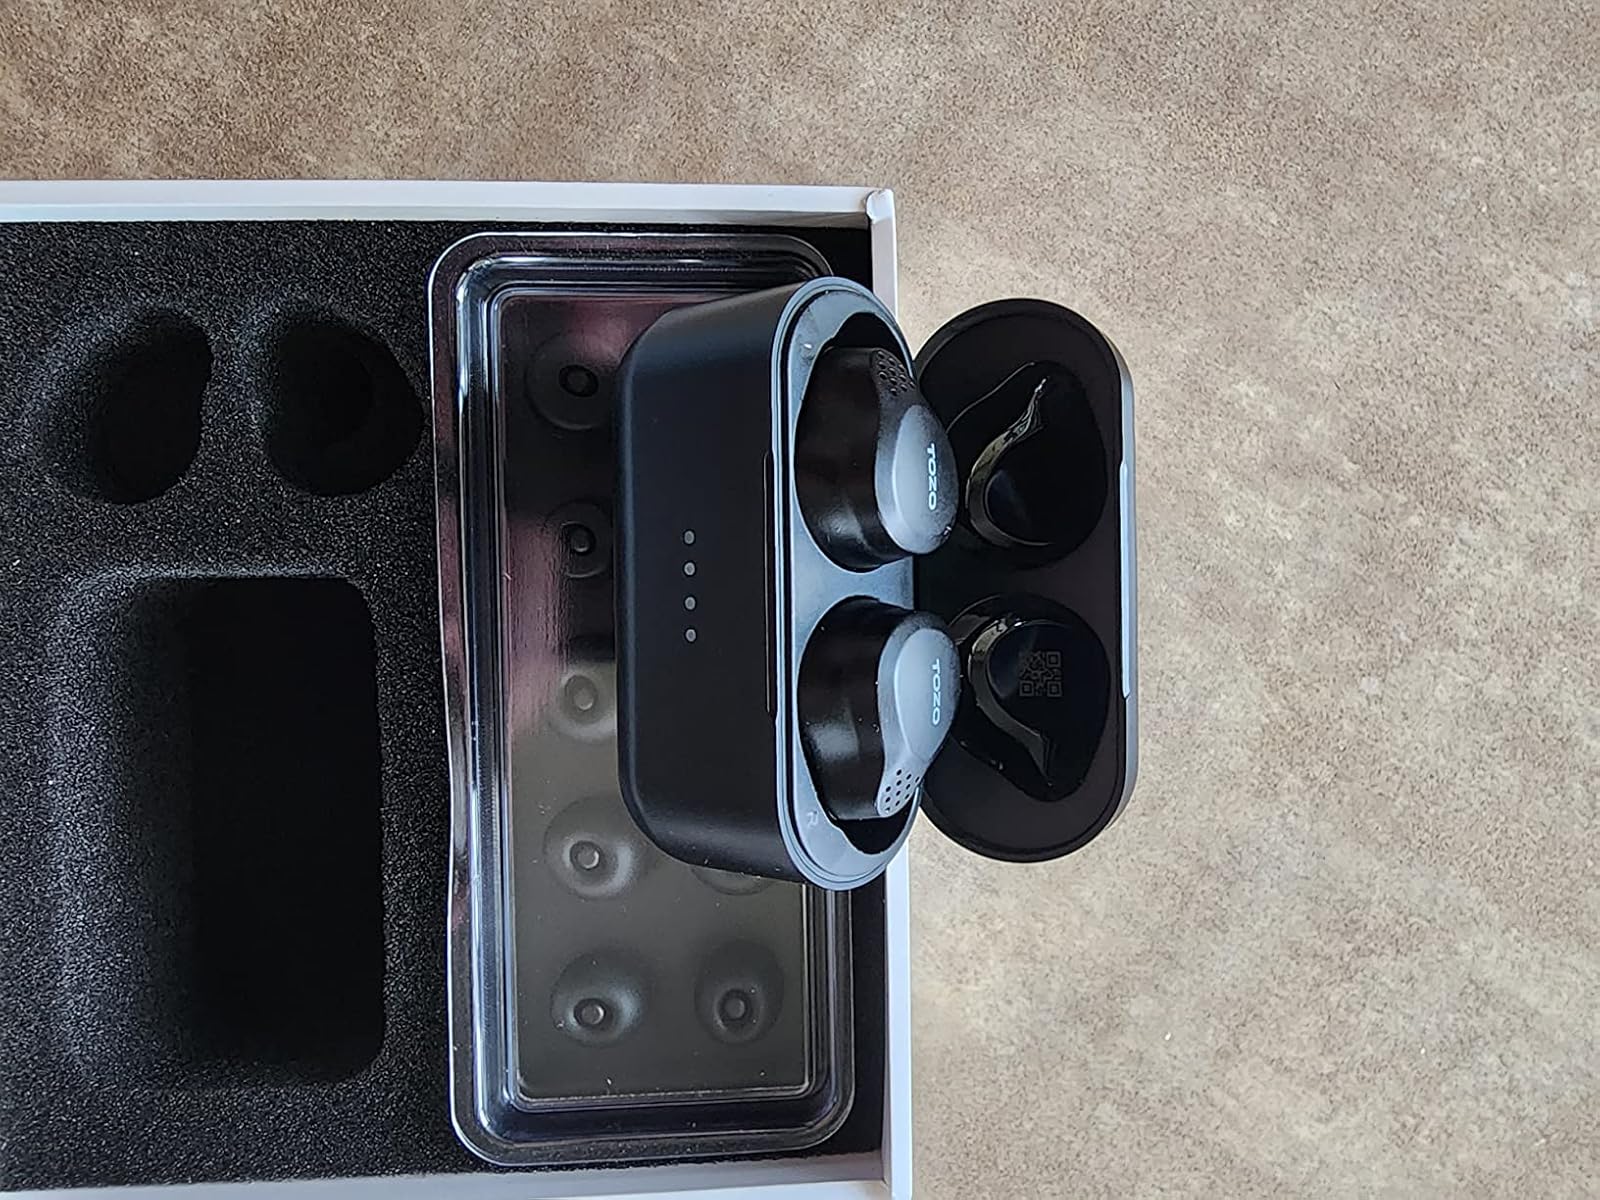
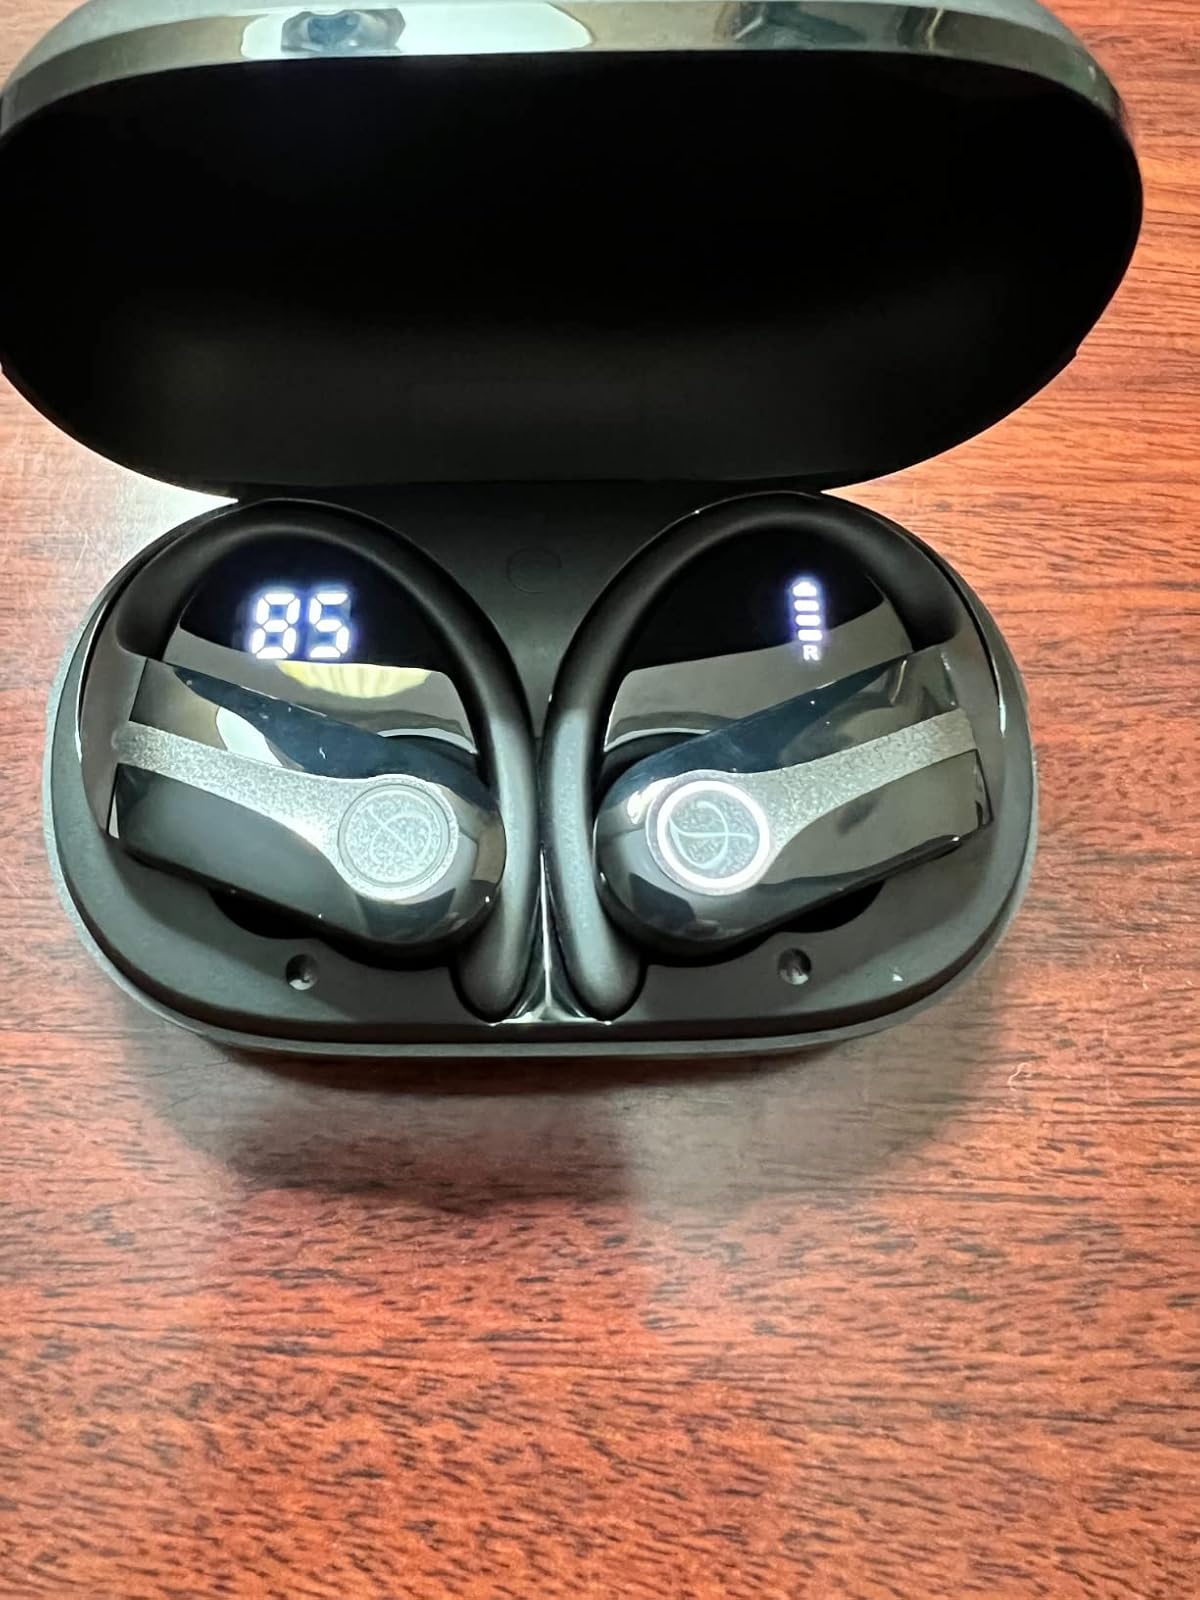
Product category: earbuds
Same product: no